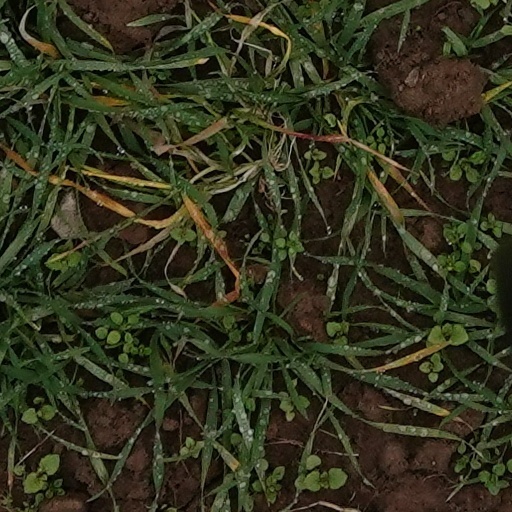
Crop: wheat